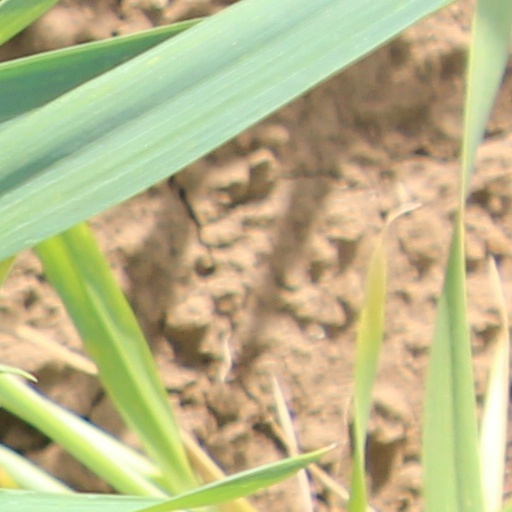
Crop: wheat